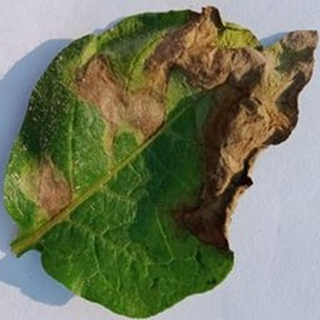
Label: potato_late_blight